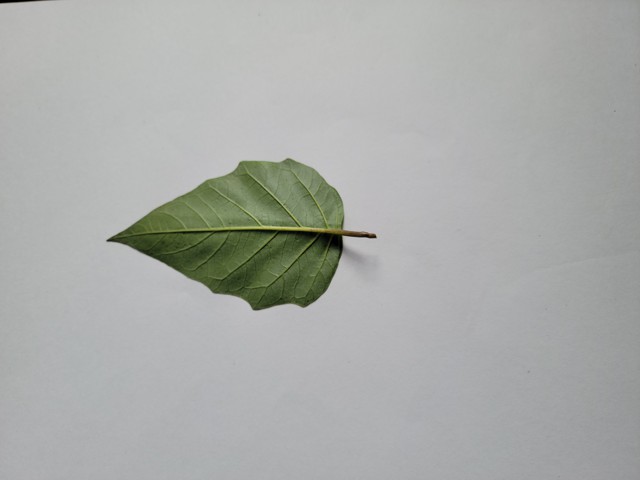
Plant: kalodhutura